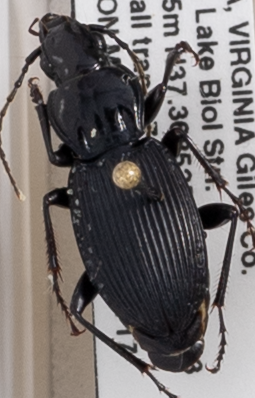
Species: Pterostichus lachrymosus
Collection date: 2018-07-17
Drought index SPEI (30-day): -0.508
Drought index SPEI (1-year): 0.348
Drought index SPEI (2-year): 0.32